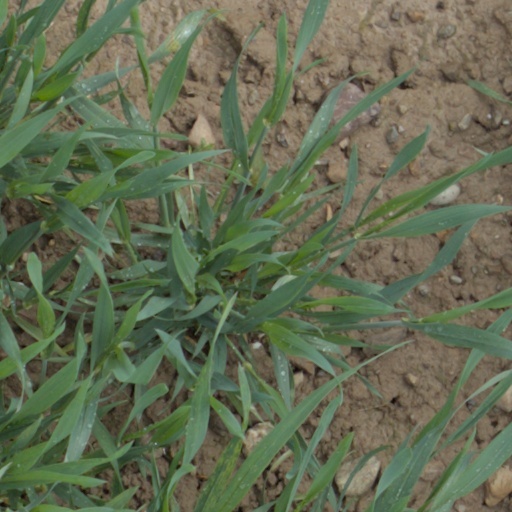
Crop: wheat